Answer in natural language. Consider the 3D positions of the objects in the scene and not just the 2D positions in the image. Is the centerpoint of  swivel office chair with adjustable armrests at a higher height than Doorway? Choose between the following options: no or yes
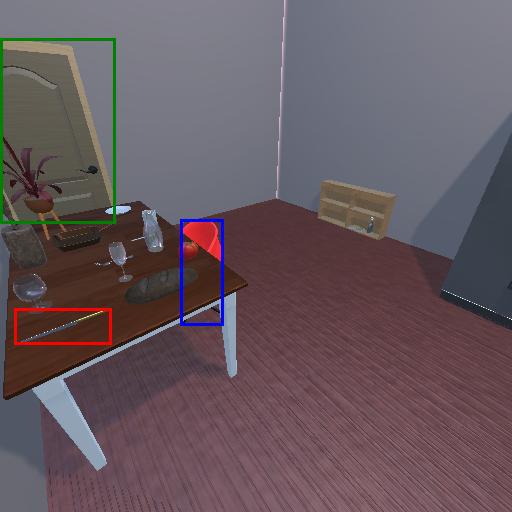
<answer>yes</answer>